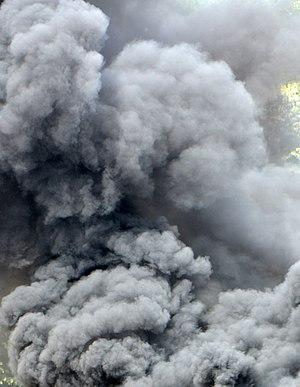
27 juin 2017
La suie est un agrégat polluant de composés chimiques pour la plupart riches en carbone, se présentant comme une substance d'aspect noirâtre, salissante et d'odeur âcre résultant de la combustion incomplète de matières carbonées. Les « grains » de suie ont l'apparence trompeuse de minuscules grains ronds et d'un noir mat, qui en réalité, observés au microscope électronique s'avèrent être des agrégats complexes de particules bien plus petites, organisées dans des configurations décrites par Jullien et Botet en 1987 et dans des morphologies ensuite décrites par Köylü et al. ; Sorensen & Feke et Brasil et al.